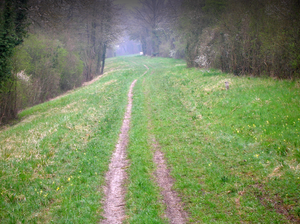
L'aqueduc de la Dhuis et prononcé [d̪yiz] est un aqueduc souterrain d'Île-de-France et d'Aisne en France. Construit entre 1863 et 1865 pour alimenter Paris en eau potable à partir de la Dhuis ; il parcourt 128,61 km presque à l'horizontale.